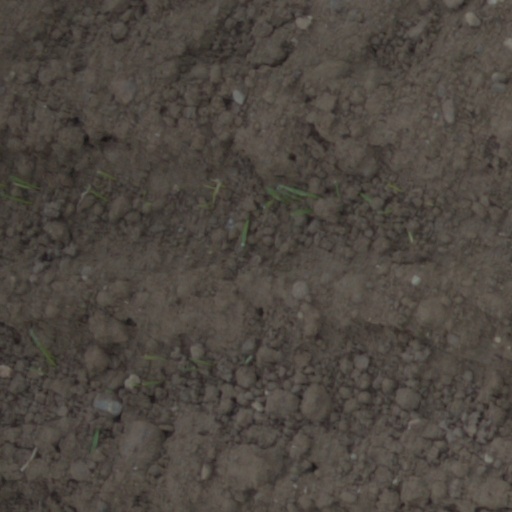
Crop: wheat